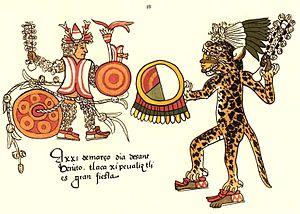
Le sacrifice gladiatorial est un rite de sacrifice humain qui a été pratiqué en Mésoamérique.
Le sacrifice humain était, dans la civilisation aztèque, comme dans la plupart des civilisations précolombiennes de Mésoamérique, un rite extrêmement courant et essentiel comme l'attestent plusieurs documents indigènes et espagnols ainsi que de nombreuses découvertes archéologiques. Les méthodes de sacrifice et les types de victimes sacrifiées étaient très variés. Les plus documentés sont l'autosacrifice par extraction de sang et le sacrifice par cardiectomie d'esclaves et des prisonniers de guerre, dans un lieu sacré qui était le plus souvent un temple au sommet d'une pyramide.